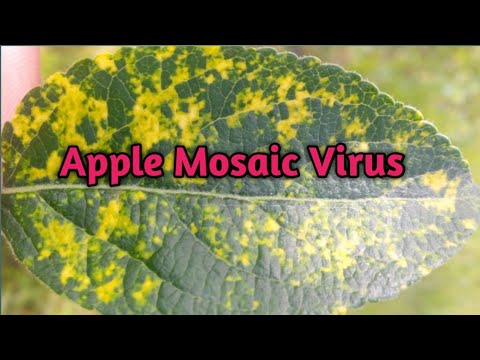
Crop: apple
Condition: mosaic_virus